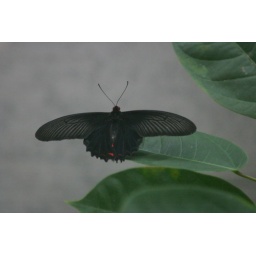
Butterfly at the butterfly house in Sioux Falls SD